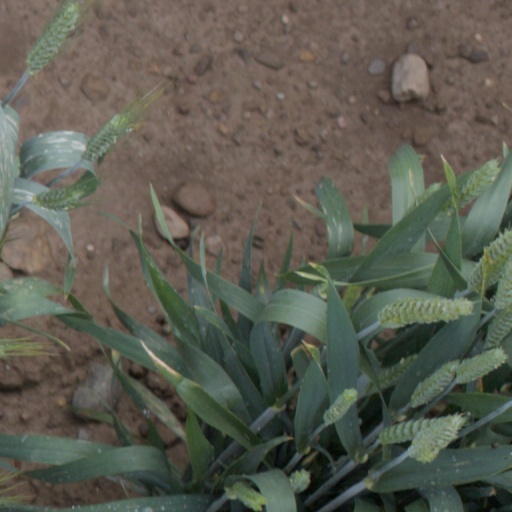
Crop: wheat